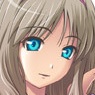
Portrait style: Anime Portrait